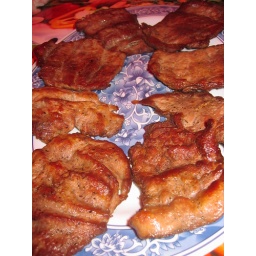
Alpaca are cute furry animals.. but look even cuter when in steak form on a plate